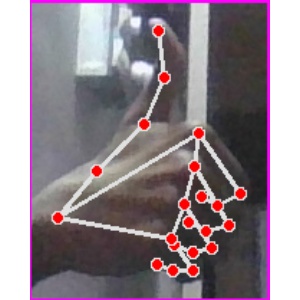
अक्षर: थ